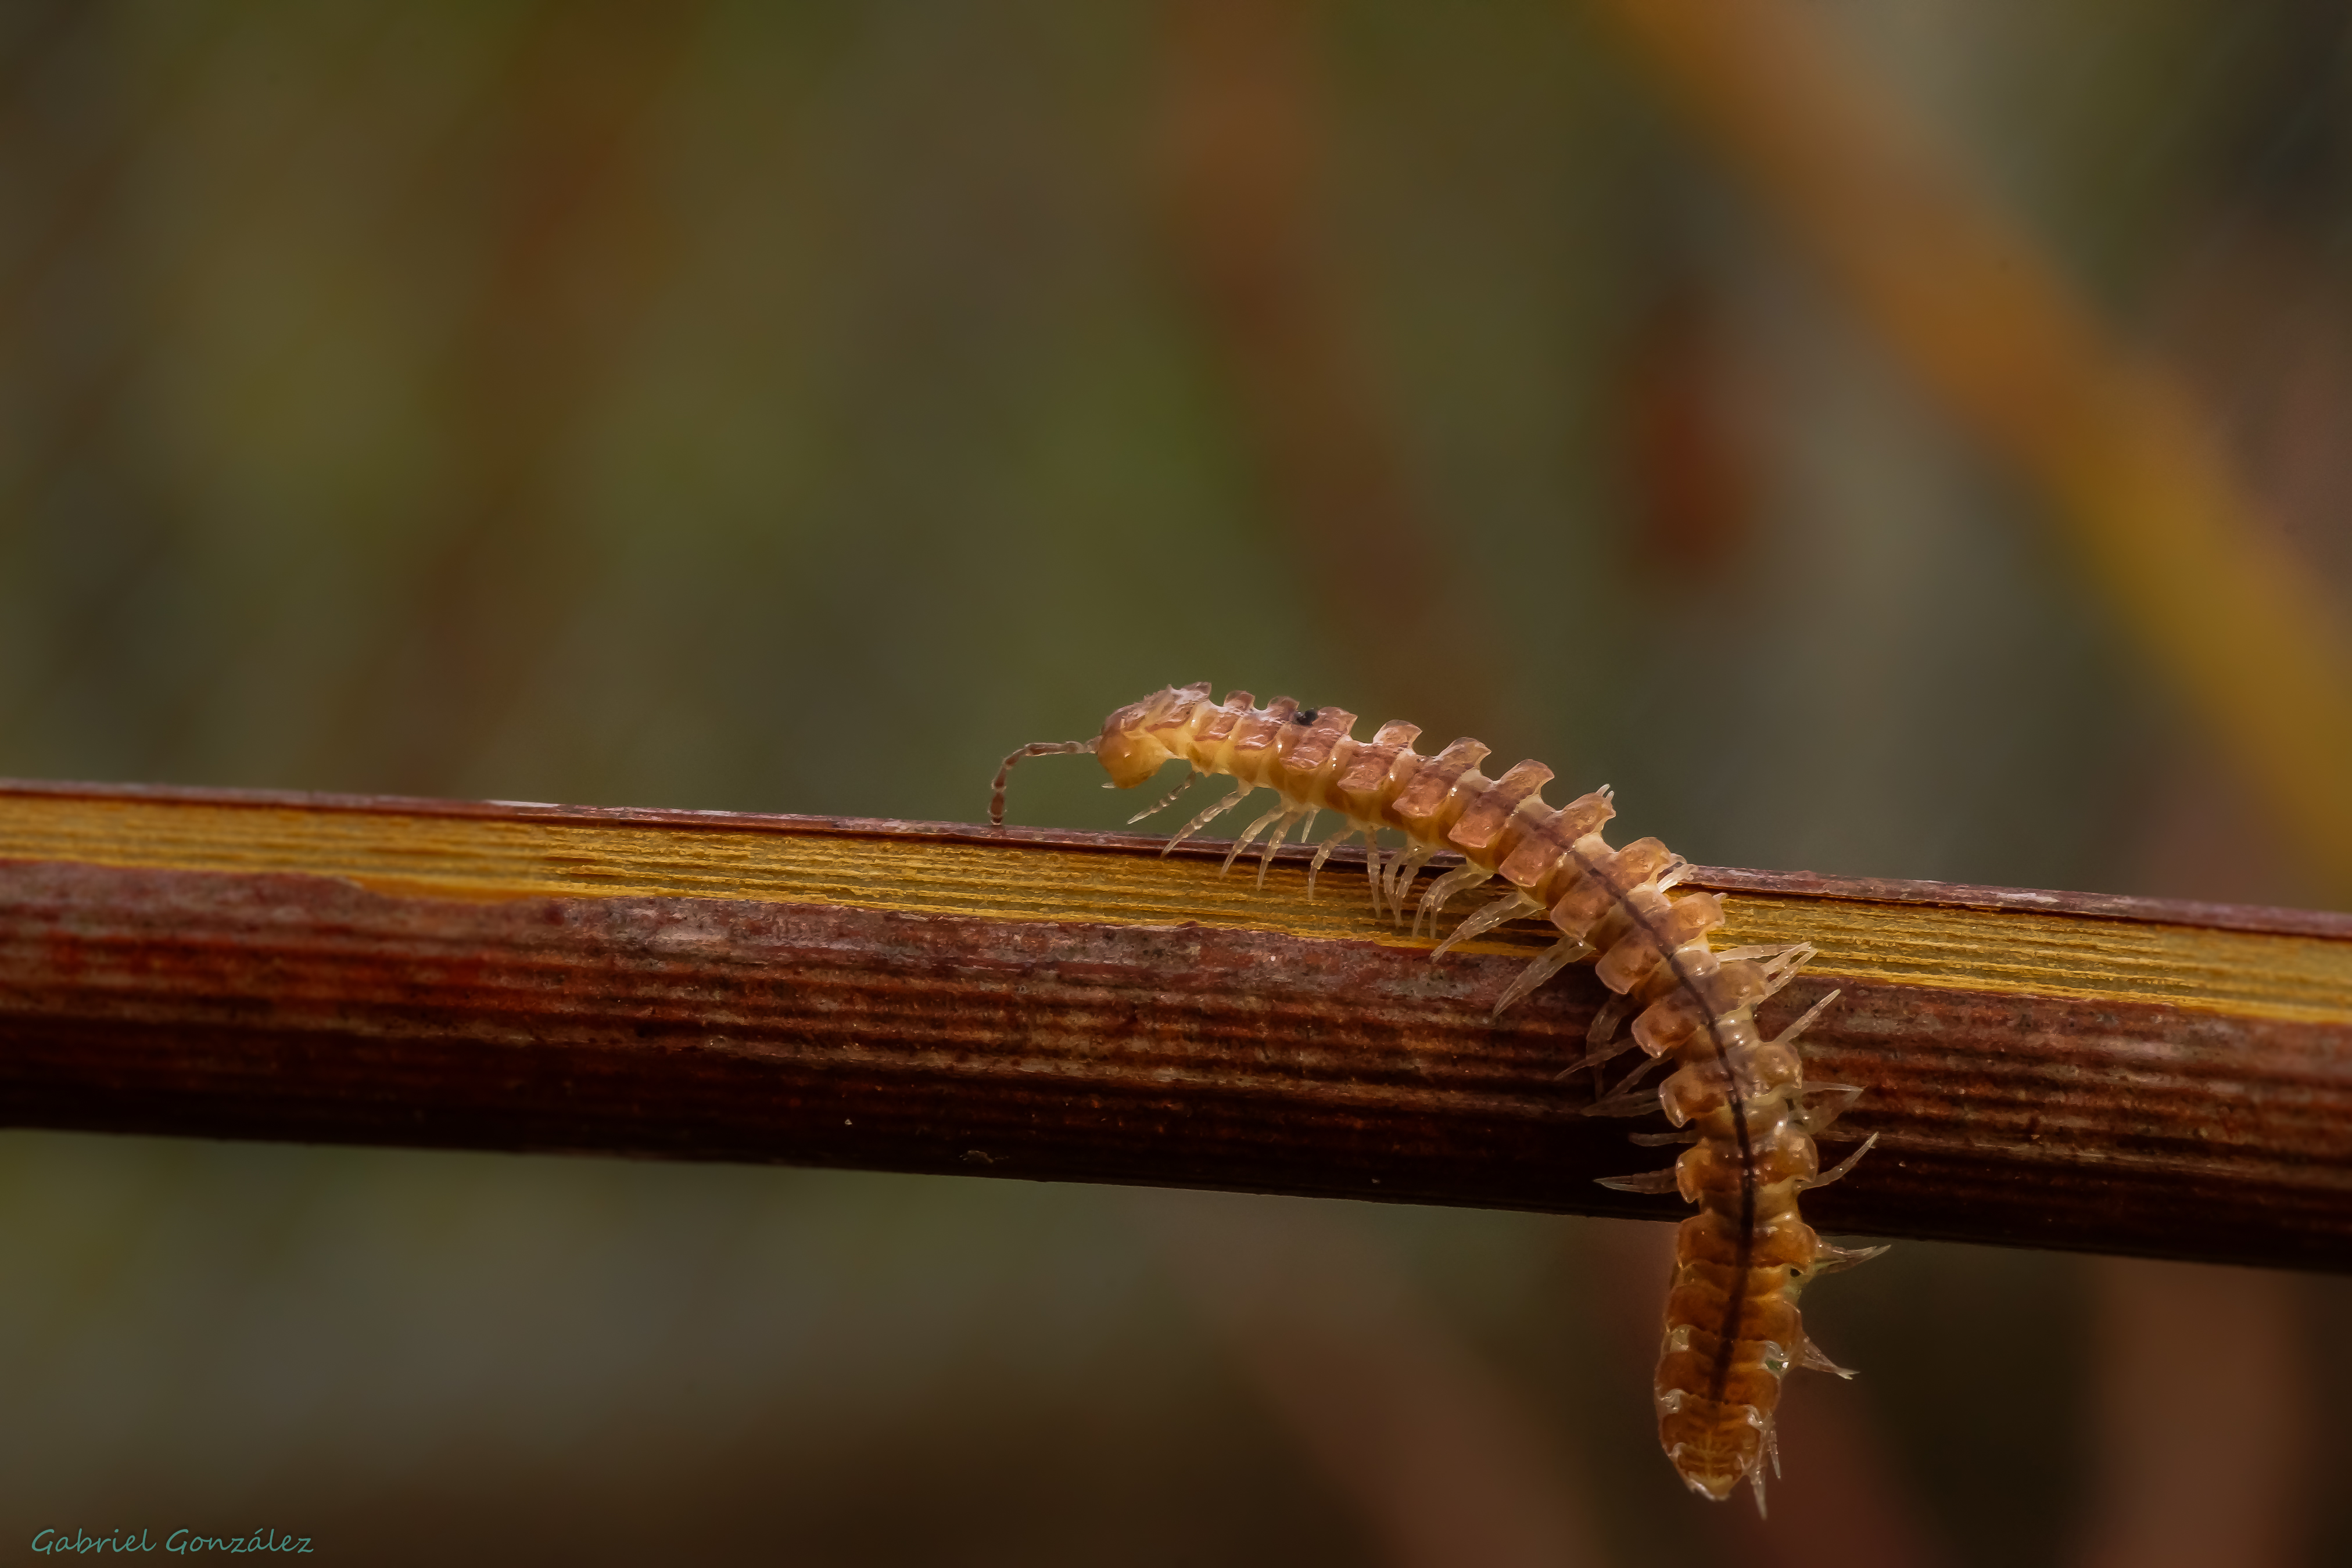
nature, branch, leaf, animal, photo, insect, macro, fauna, invertebrate, twig, close up, naturaleza, tamron90mm, a77, g, ggl1, gaby1, xovesphoto, animales, sonya77, gphoto, gabrielcorua, xelodegalicia, macro photography, plant stem